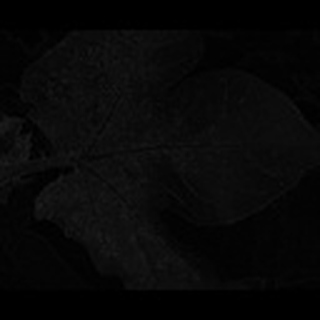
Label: cotton_aphids